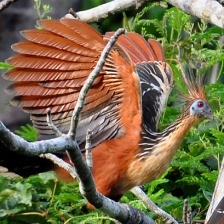
Species: HOATZIN
Scientific name: OPHISTHOCOMUS HOAZIN